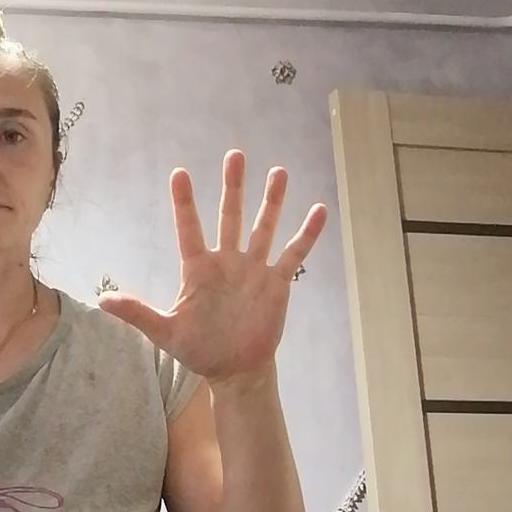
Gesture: palm